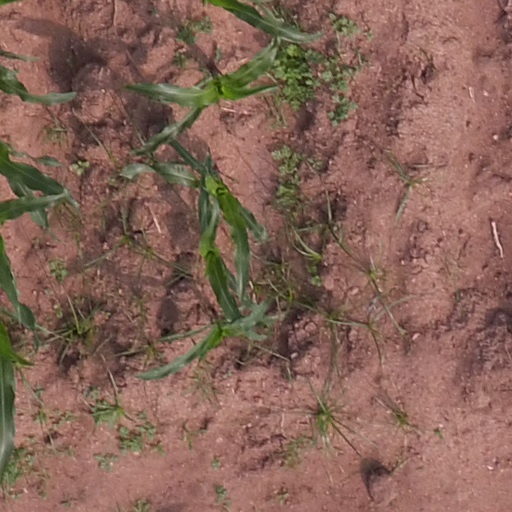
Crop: maize; corn